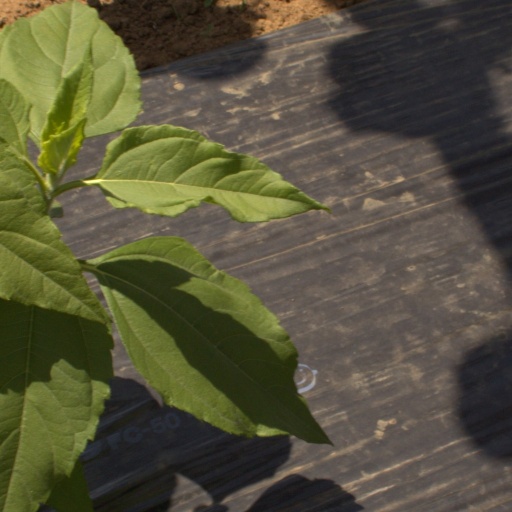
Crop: Jerusalem artichoke